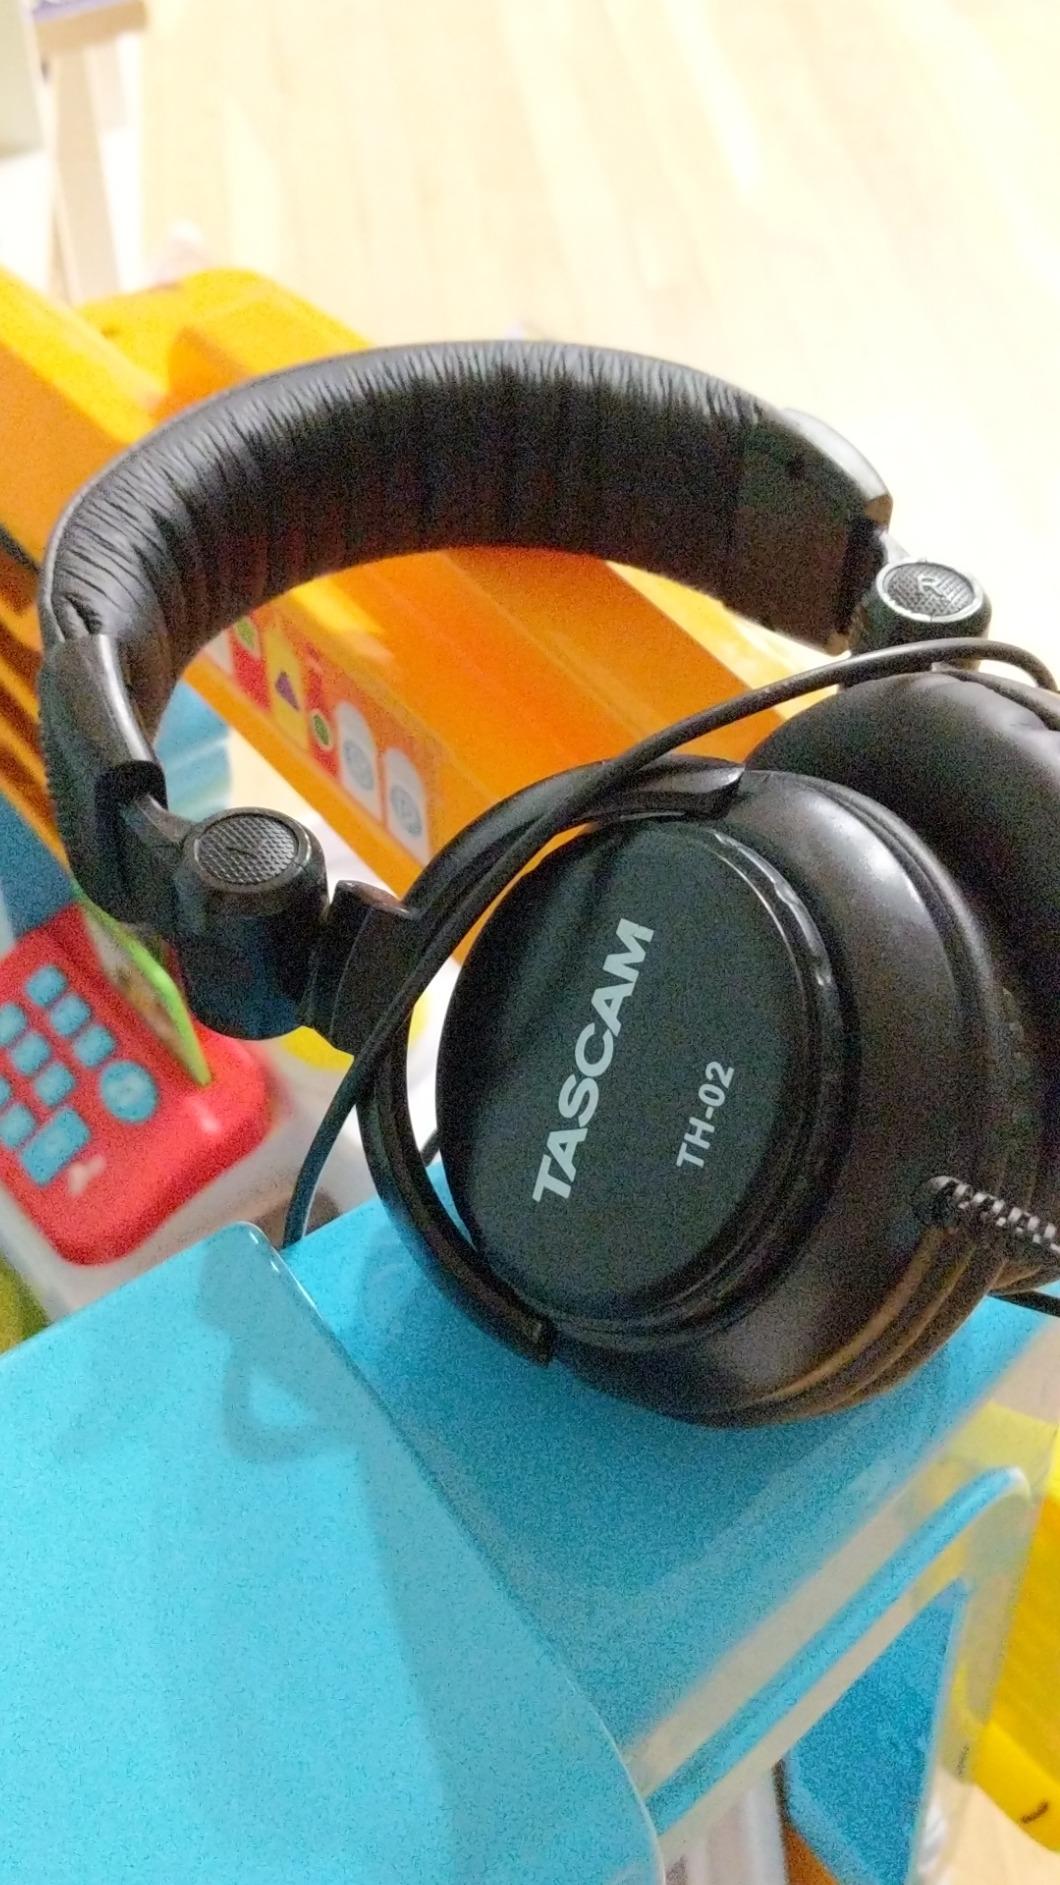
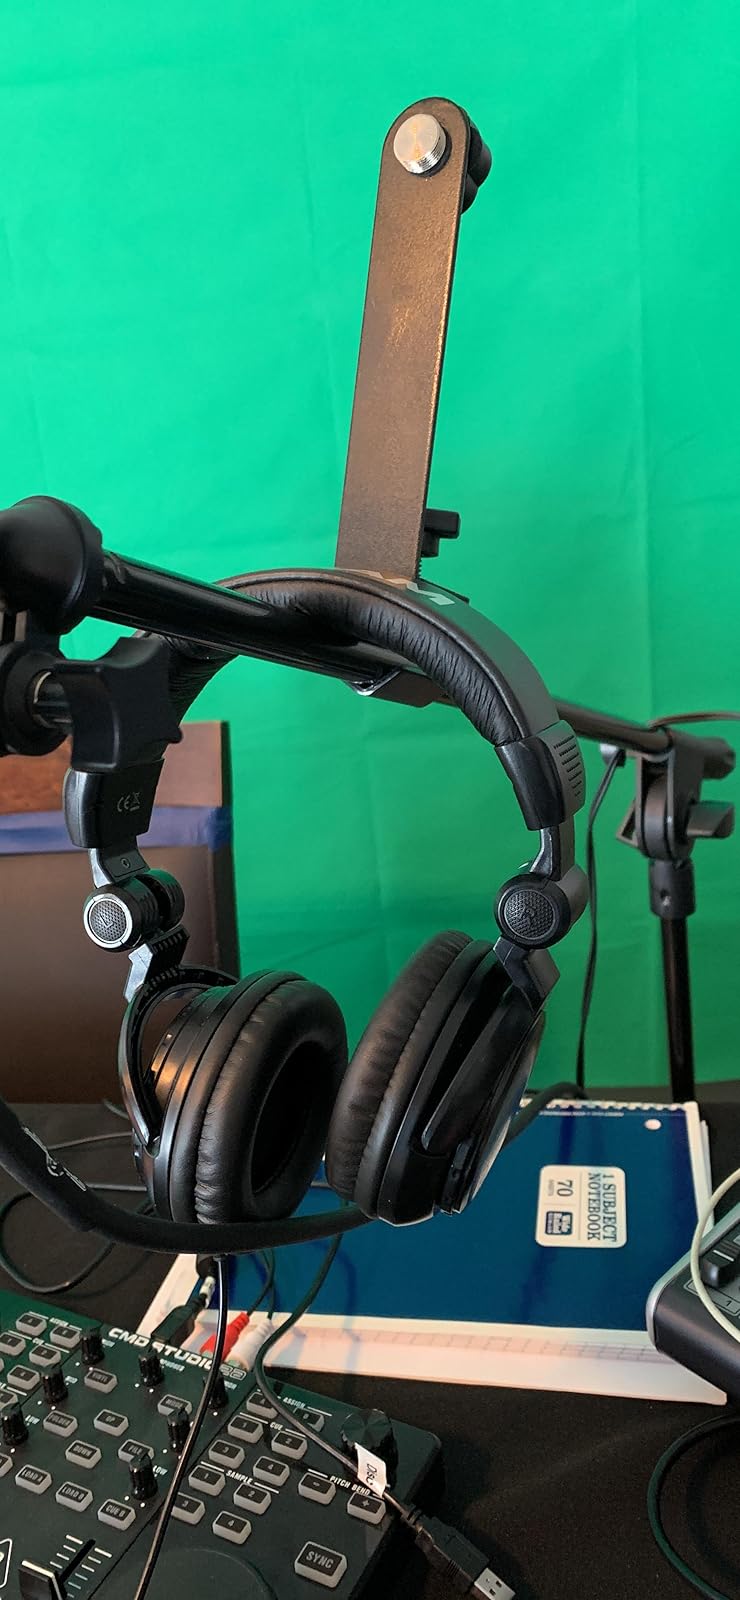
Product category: headphones
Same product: yes